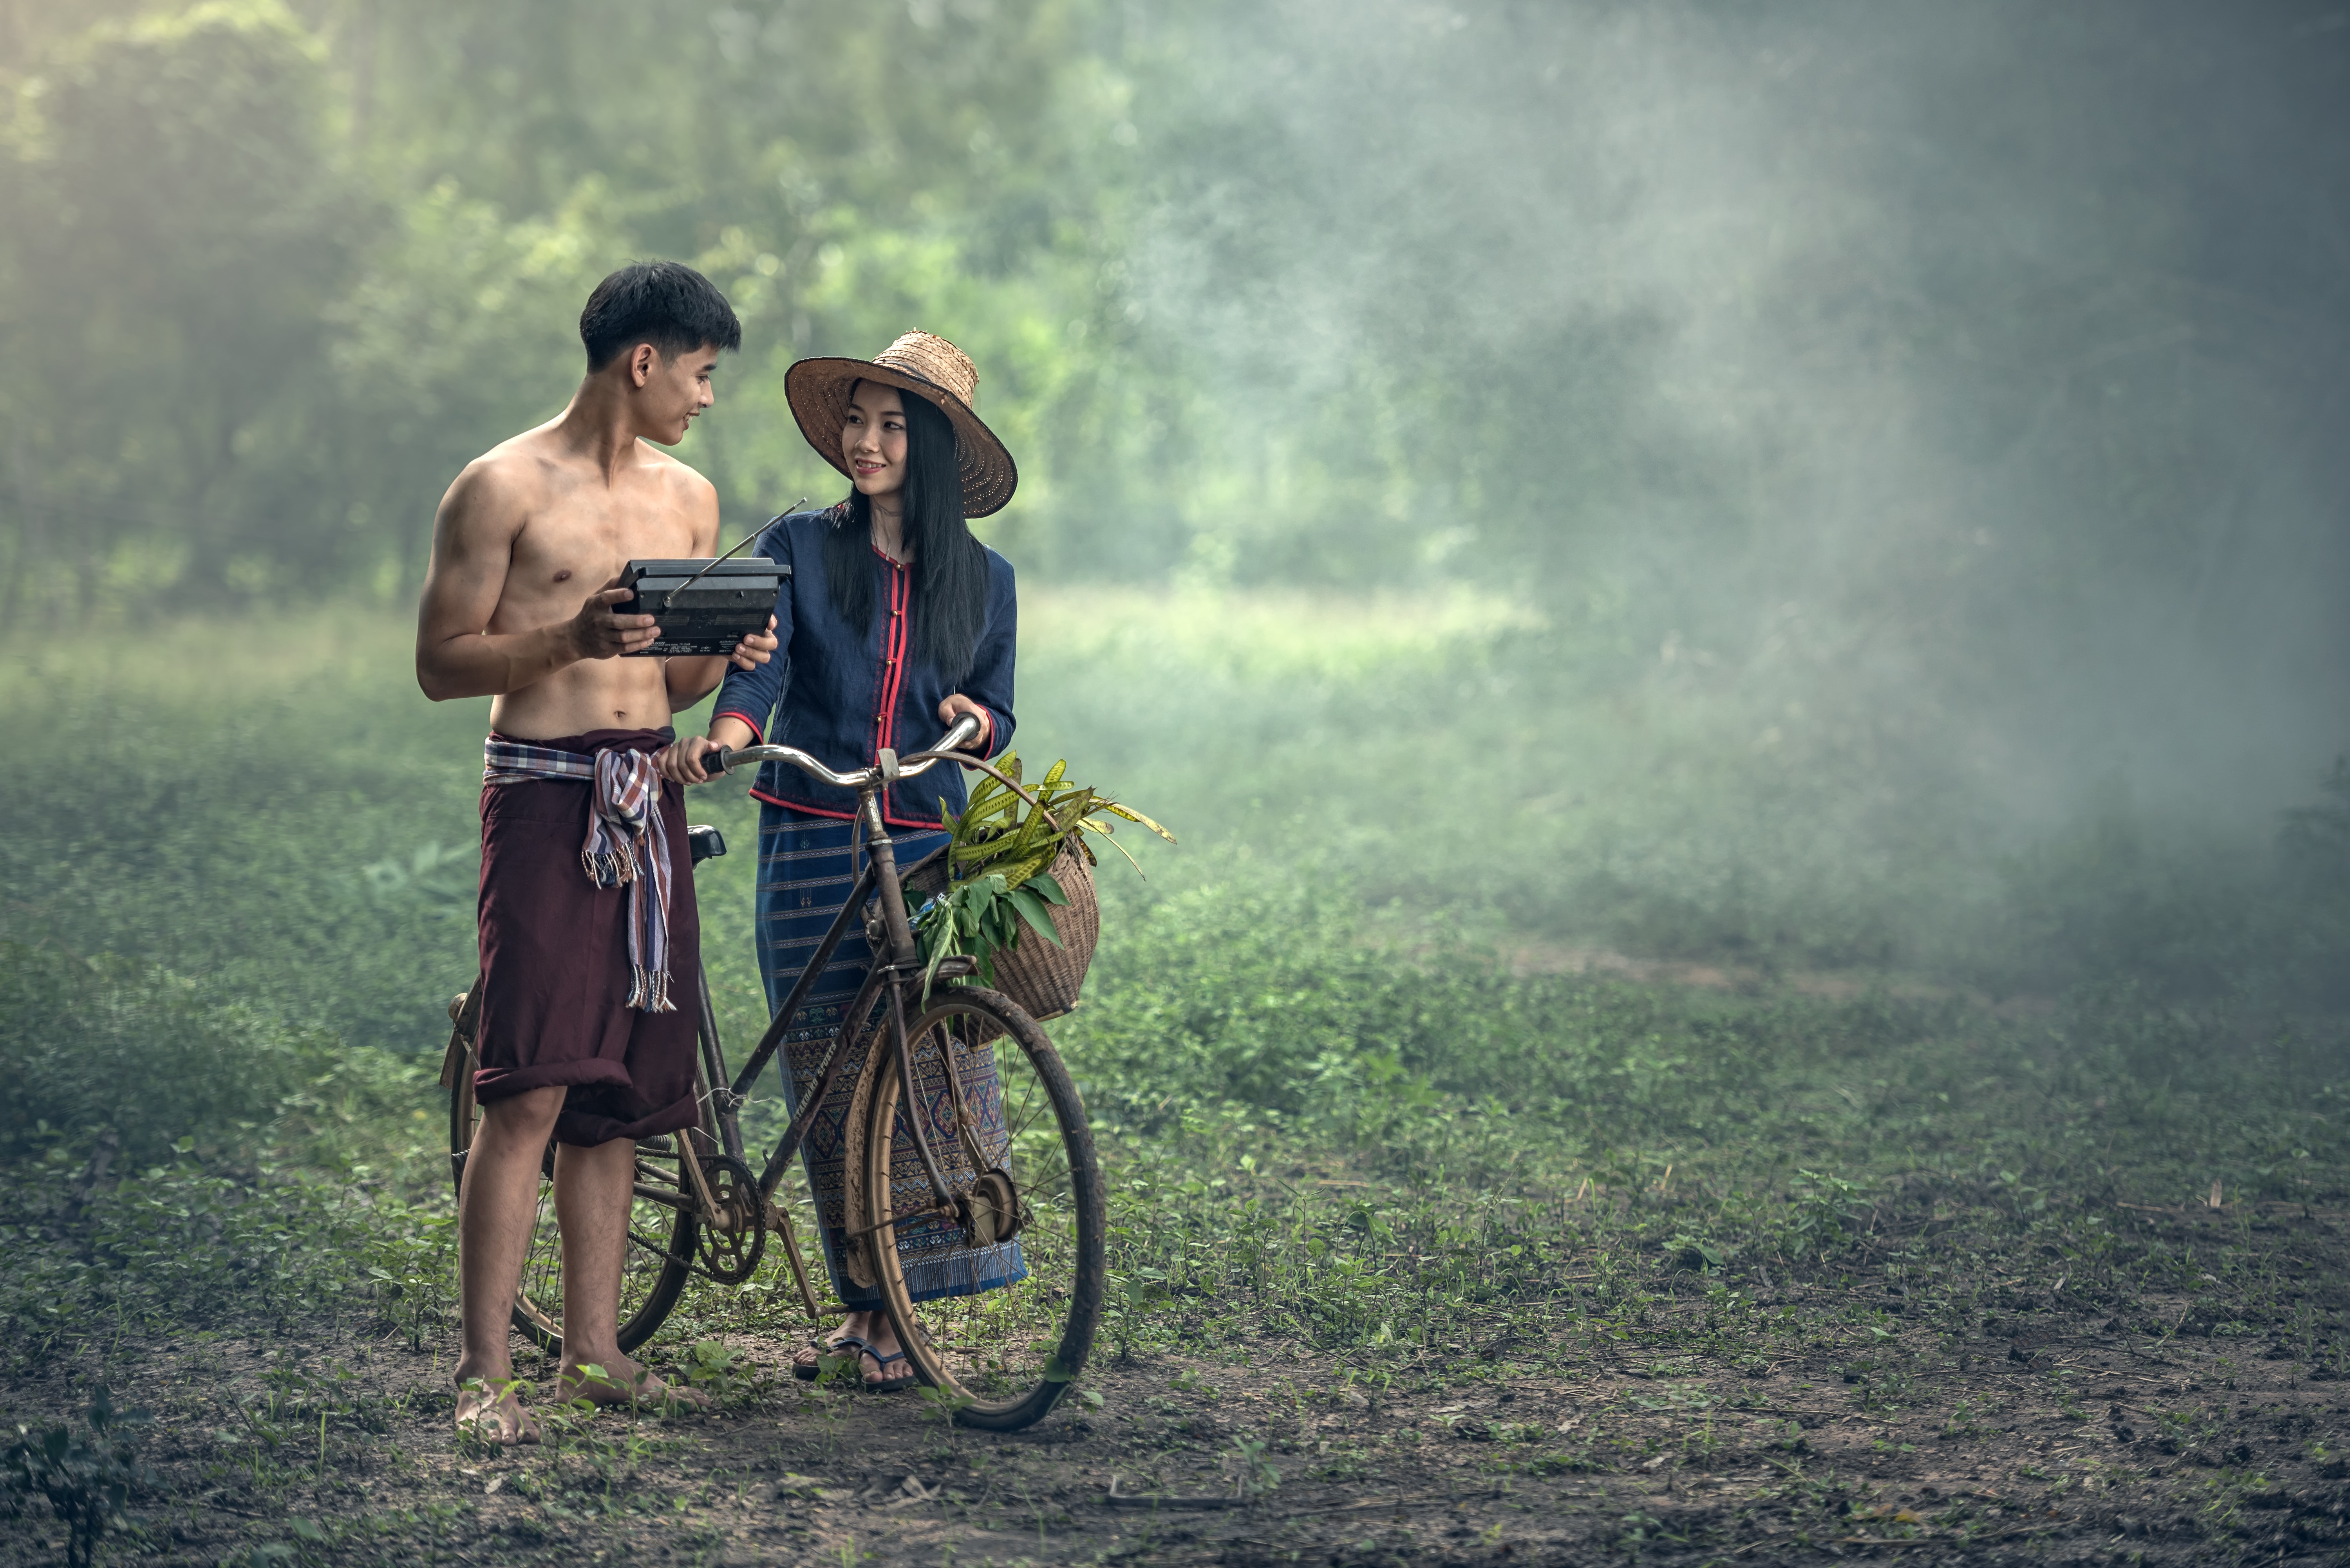
nature, outdoor, people, farm, countryside, bicycle, cute, love, young, vehicle, romance, asia, agriculture, basket, lady, lifestyle, wedding, holding, rice, thailand, life, mountain bike, farmer, golf club, vietnamese, cycling, face, wife, cambodia, culture, beautiful, pair, laos, traditional, adult, husband, female sex, mountain biking, indonesian, glad, myanmar burma, the scene, cultivating, in the country, pathetic, country malaysia, outside of the house, not the city, doing work